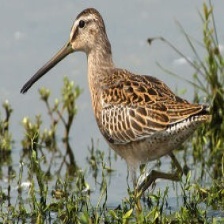
Species: SHORT BILLED DOWITCHER
Scientific name: LIMNODROMUS GRISEUS